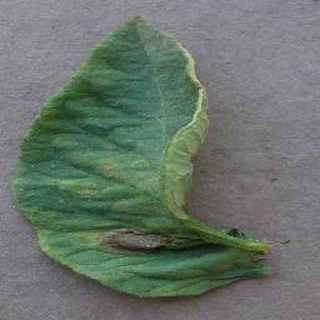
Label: tomato_early_blight